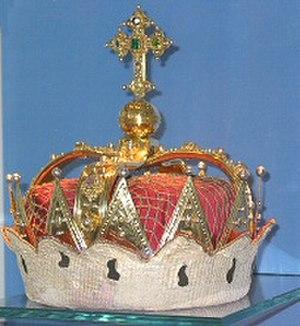
Archiduc, au féminin : archiduchesse, est un titre princier réservé aux seuls souverains de l'archiduché d'Autriche de 1453 jusqu'en 1918. À partir de 1486, tous les rois des Romains élus et empereurs du Saint-Empire romain germanique de la maison de Habsbourg et Habsbourg-Lorraine portent ce titre de noblesse héréditaire, ainsi que les empereurs d'Autriche partir de 1804.